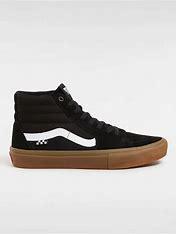
Brand: Vans
Model: SK8 Hi Skate